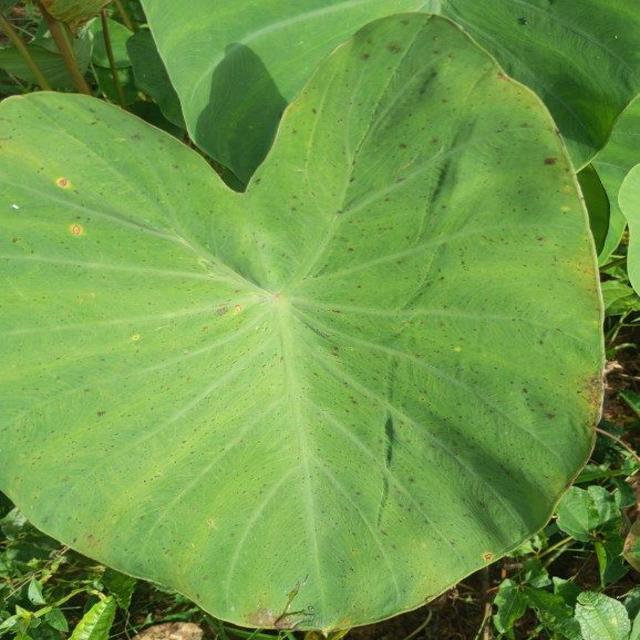
Label: Healthy